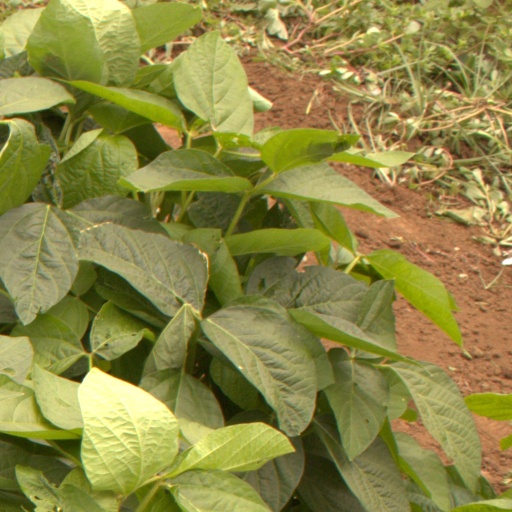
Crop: soybean